City Ground

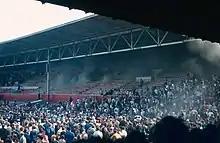
Fans evacuating the Main Stand after it caught fire on 24 August 1968

The new ground was also called the City Ground. It was only half a mile from the old City Ground. Nottingham was granted its Charter as a city in 1897 and the name was changed from the Town Ground to the City Ground to commemorate this. Contrary to popular belief the New City Ground has never been in the city, a story circulated when they became world famous in the 1980s claiming that there had been a boundery change but this was proved to be incorrect.